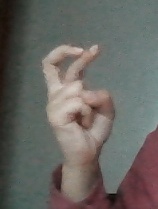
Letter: zay